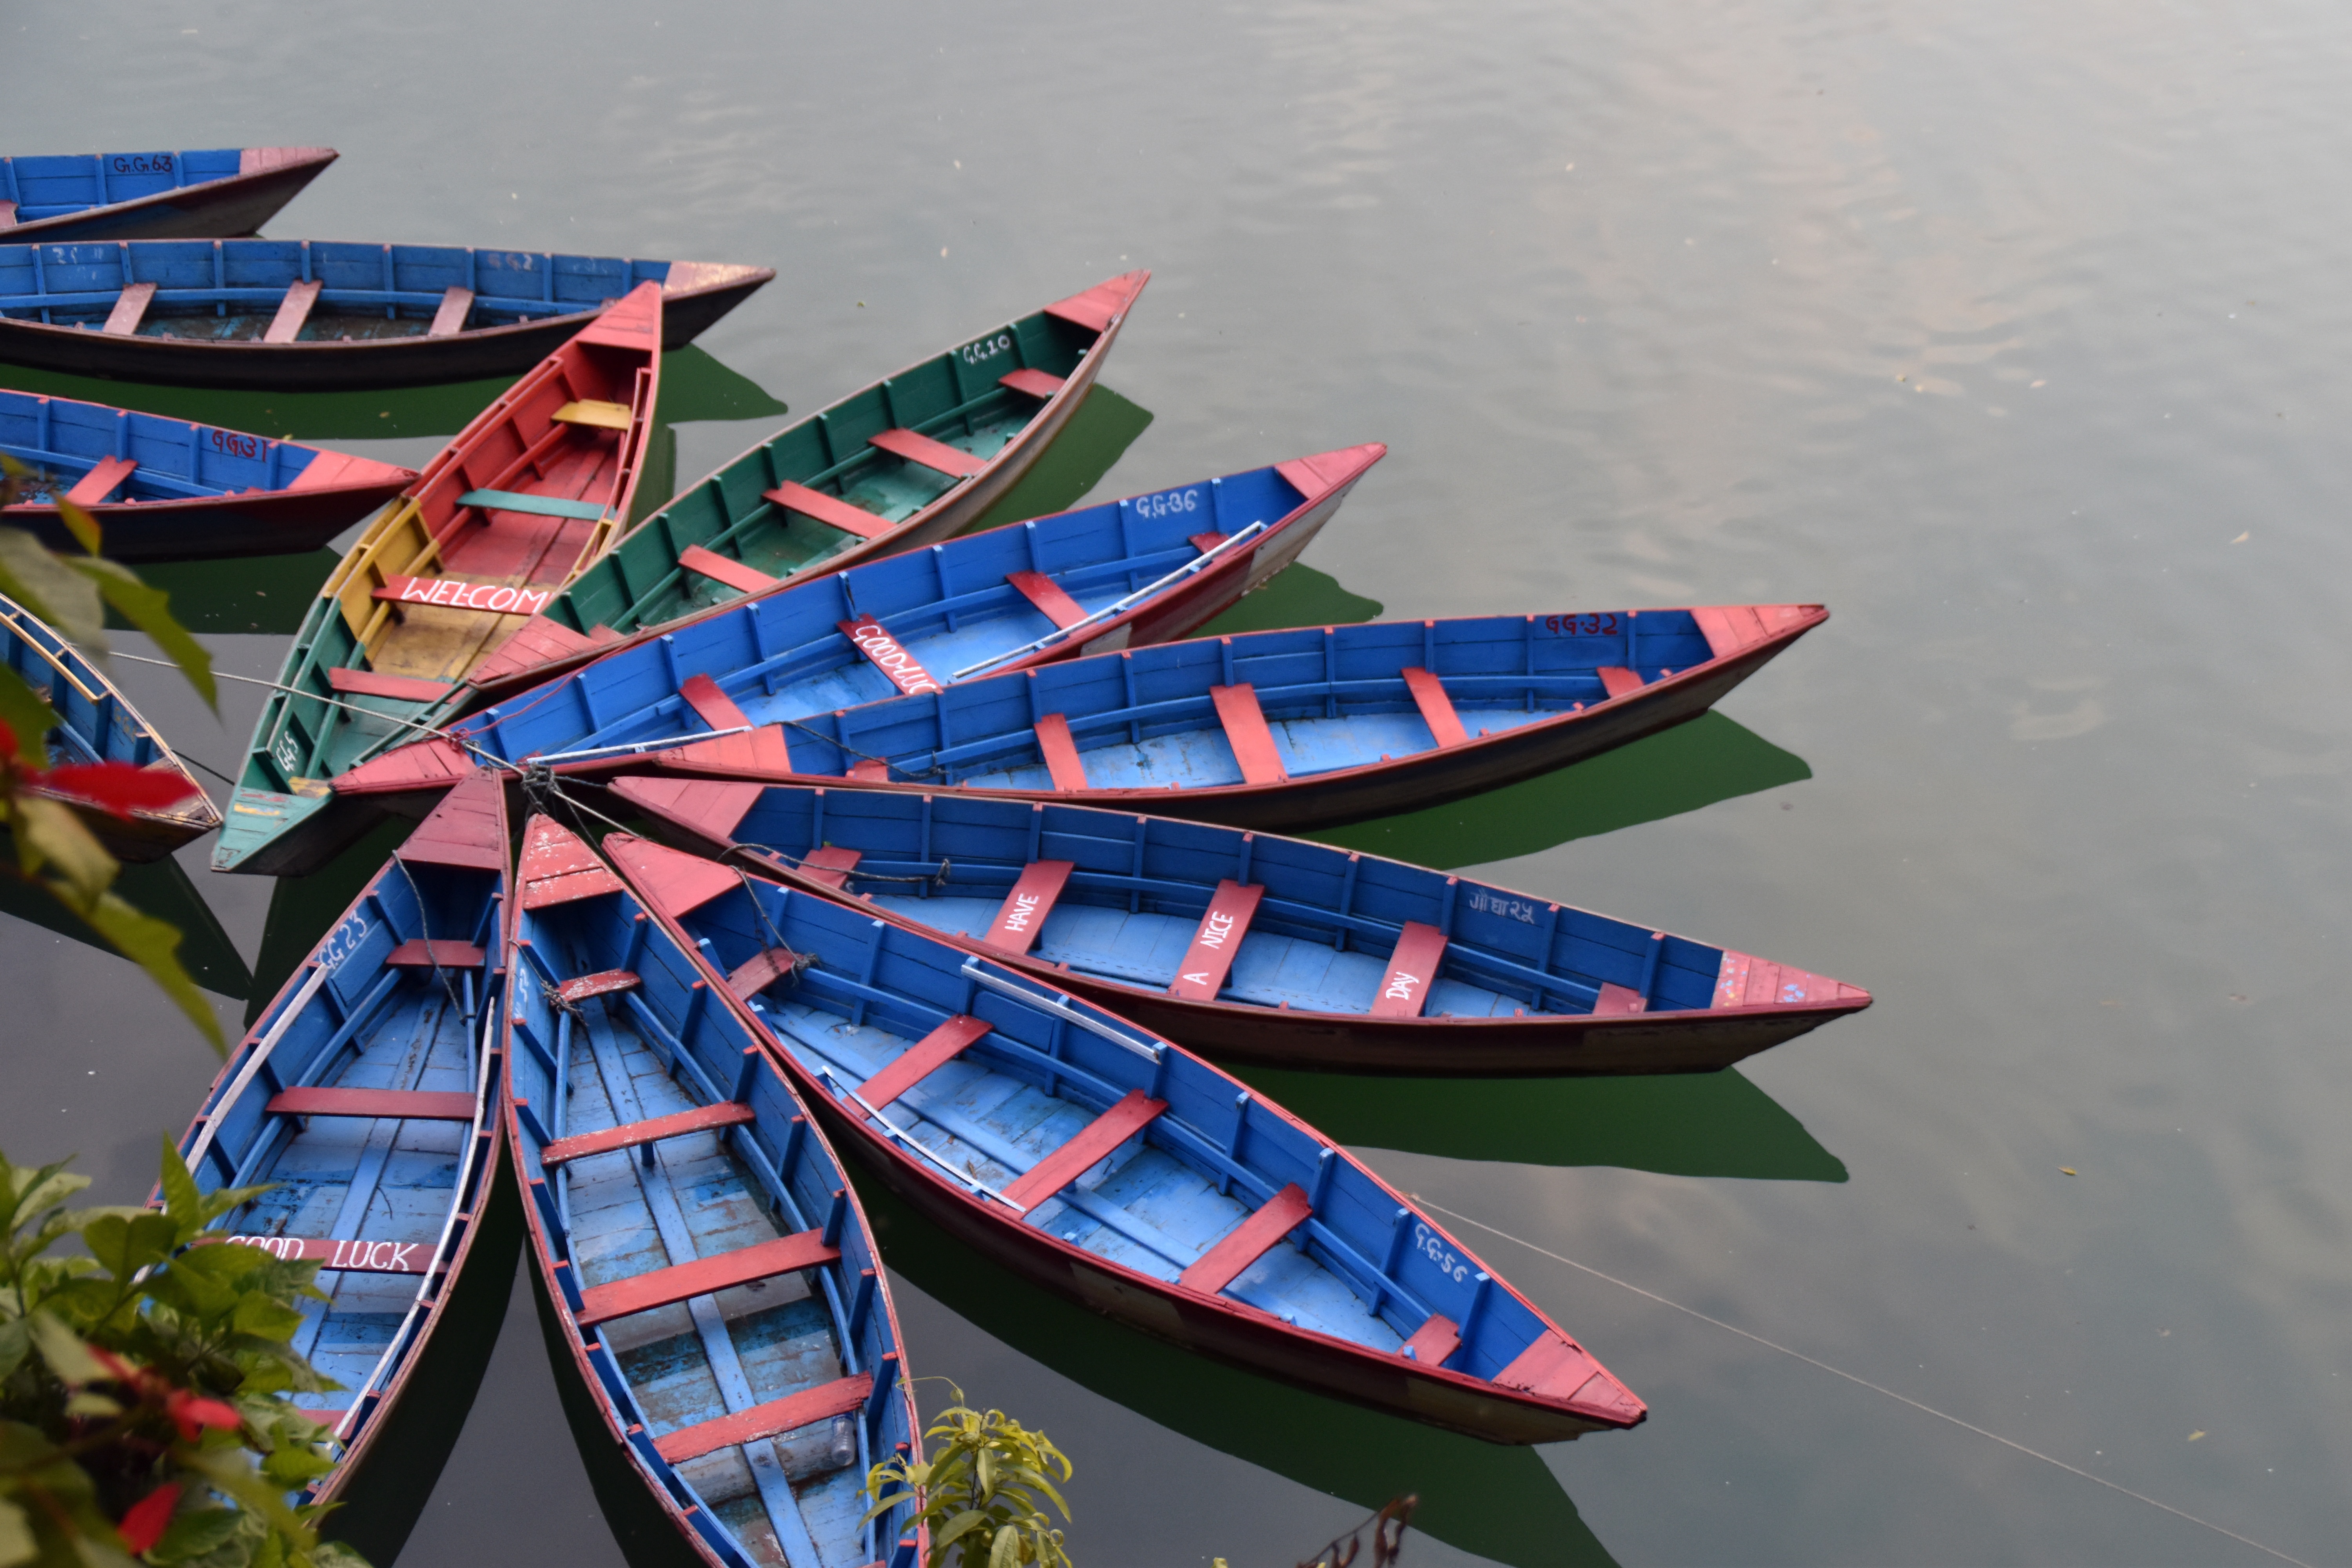
water, nature, wing, boat, wheel, lake, recreation, reflection, vehicle, fishing, color, surfboard, calm, blue, colorful, toy, art, boating, surfing equipment and supplies, kite sports